Tubelight (2017 Tamil film)

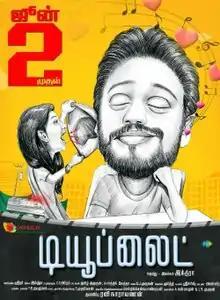
Theatrical release poster

Tubelight is a 2017 Indian Tamil-language romantic comedy film written and directed by Indra in his debut along with composing the soundtrack. He also stars alongside Adhithi, with Pandiarajan in a supporting role. The film revolves around a man who is left with a hearing disability following an accident, but rejects his doctor's efforts to cure him after falling in love with an art therapy practitioner. The film was released on 2 June 2017.